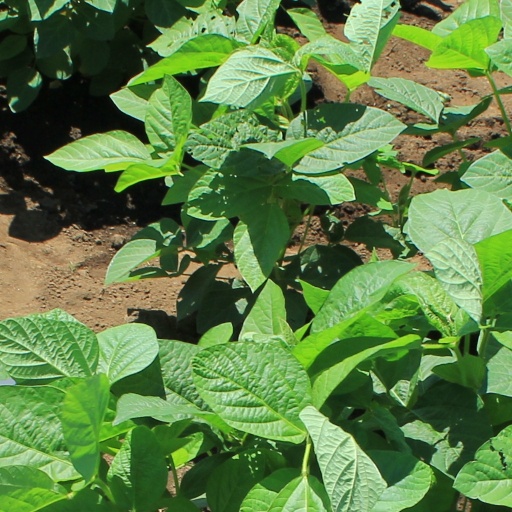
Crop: soybean